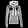
Label: Pullover